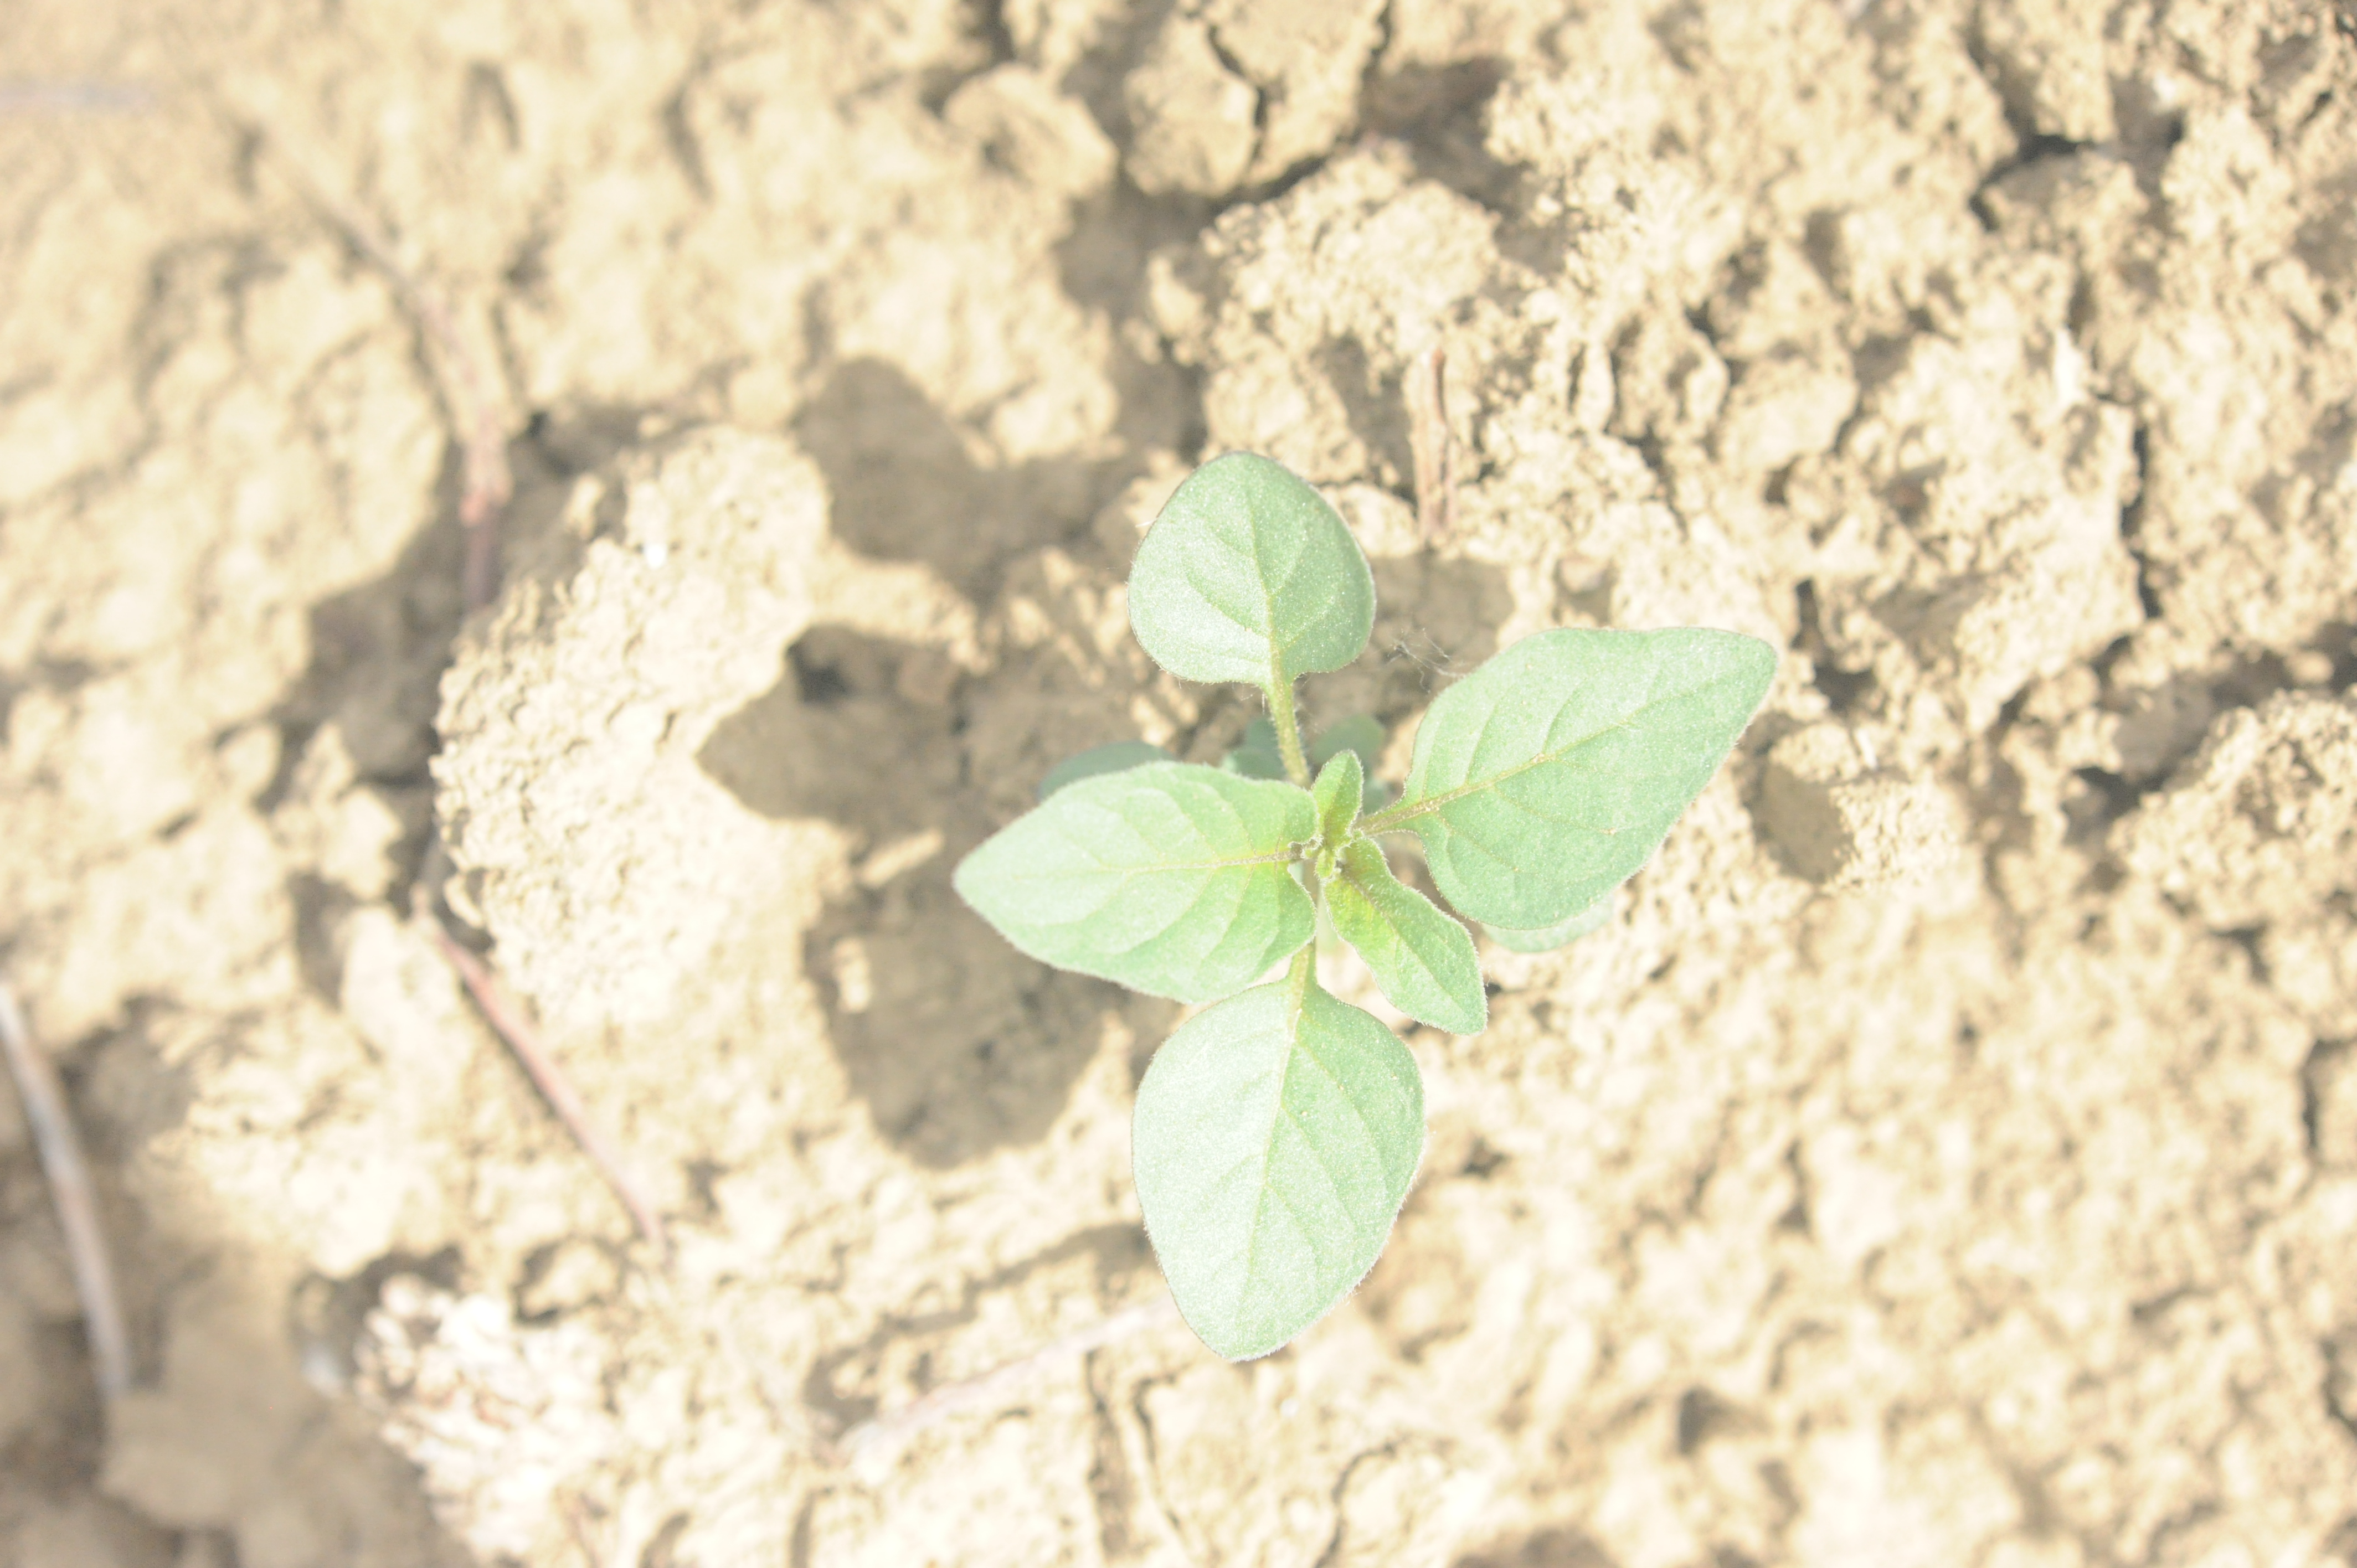
Label: black_nightshade